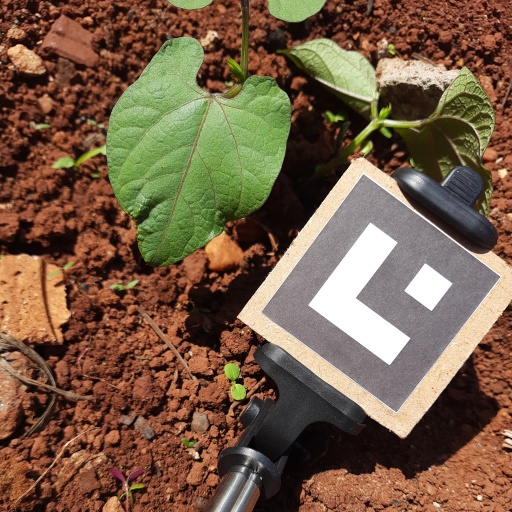
Observations: wavy surface, no eating holes, under sunlight